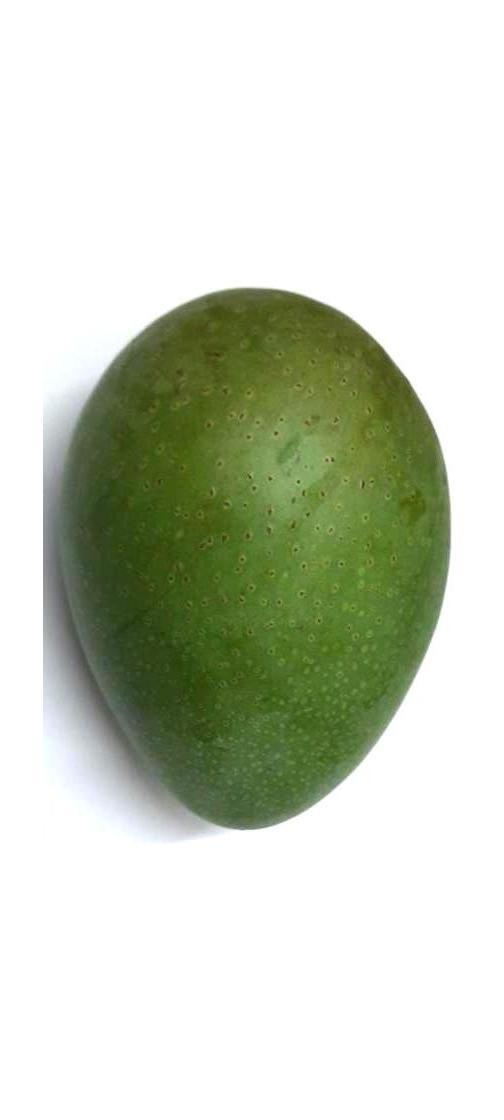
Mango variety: Ashshina Zhinuk